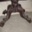
Label: table